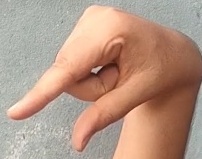
ASL sign: Q